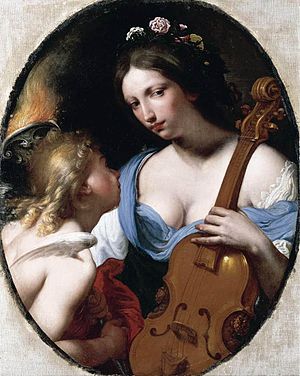
Antropomorfisme
Personificering af musik af Antonio Franchi, ca. 1650.
Antropomorfisme er tilskrivning af menneskelige træk, følelser eller intentioner til ikke-mennesker. Det anses for at være en medfødt tendens til menneskets psykologi.